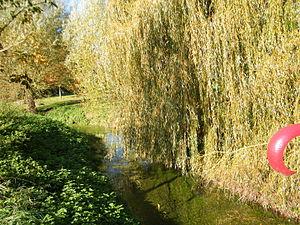
L'Ingon, vu du pont.
Liste des fleuves, rivières et autres cours d'eau qui parcourent en partie ou en totalité le département de la Somme. La liste présente les cours d'eau, généralement de plus de 10 km de longueur sauf exceptions, par ordre alphabétique, par fleuves et bassin versant, par station hydrologique, puis par organisme gestionnaire ou organisme de bassin.
L'Ingon ou Grand Ingon est une rivière du nord de la France, au sud-est du département de la Somme en région Hauts-de-France, et un affluent gauche du fleuve la Somme.
Curchy est une commune française située dans le département de la Somme en région Hauts-de-France.